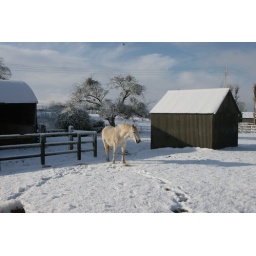
A white horse in the fresh snow ... magical!